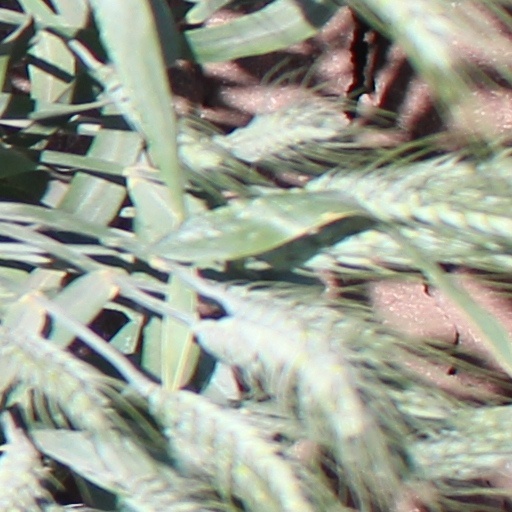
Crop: wheat